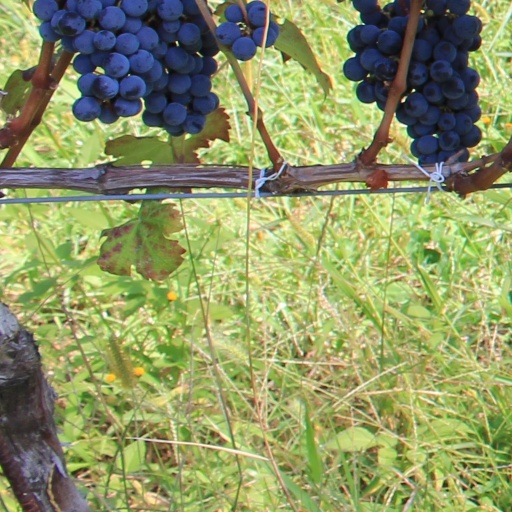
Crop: grape